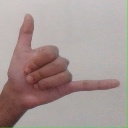
अक्षर: द